Izz ad-Din al-Qassam

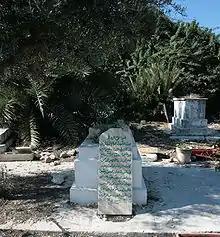
Al-Qassam's grave in Balad al-Sheikh, 2010

On 8 November 1935 the body of a Palestine Police constable, Moshe Rosenfeld, was discovered near Ein Harod. Al-Qassam and his followers were believed to have been responsible and search parties set out to capture him. In this context, al-Qassam and twelve of his men decided to go underground and, leaving Haifa, took to the hills between Jenin and Nablus. There they spent ten days on the move, during which they were fed by the residents of villages in the area. The British police manhunt eventually surrounded al-Qassam in a cave near Ya'bad, in the village of Sheikh Zeid. In the long ensuing firefight, al-Qassam and three of his followers were killed, and five captured on 20 November.